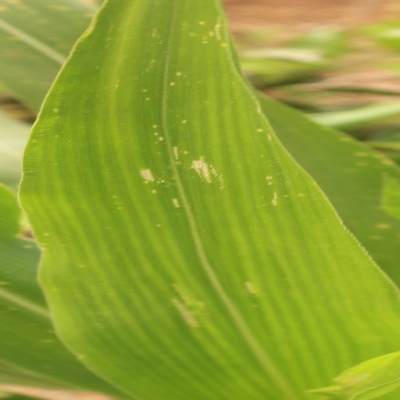
Crop: Maize
Condition: leaf spot